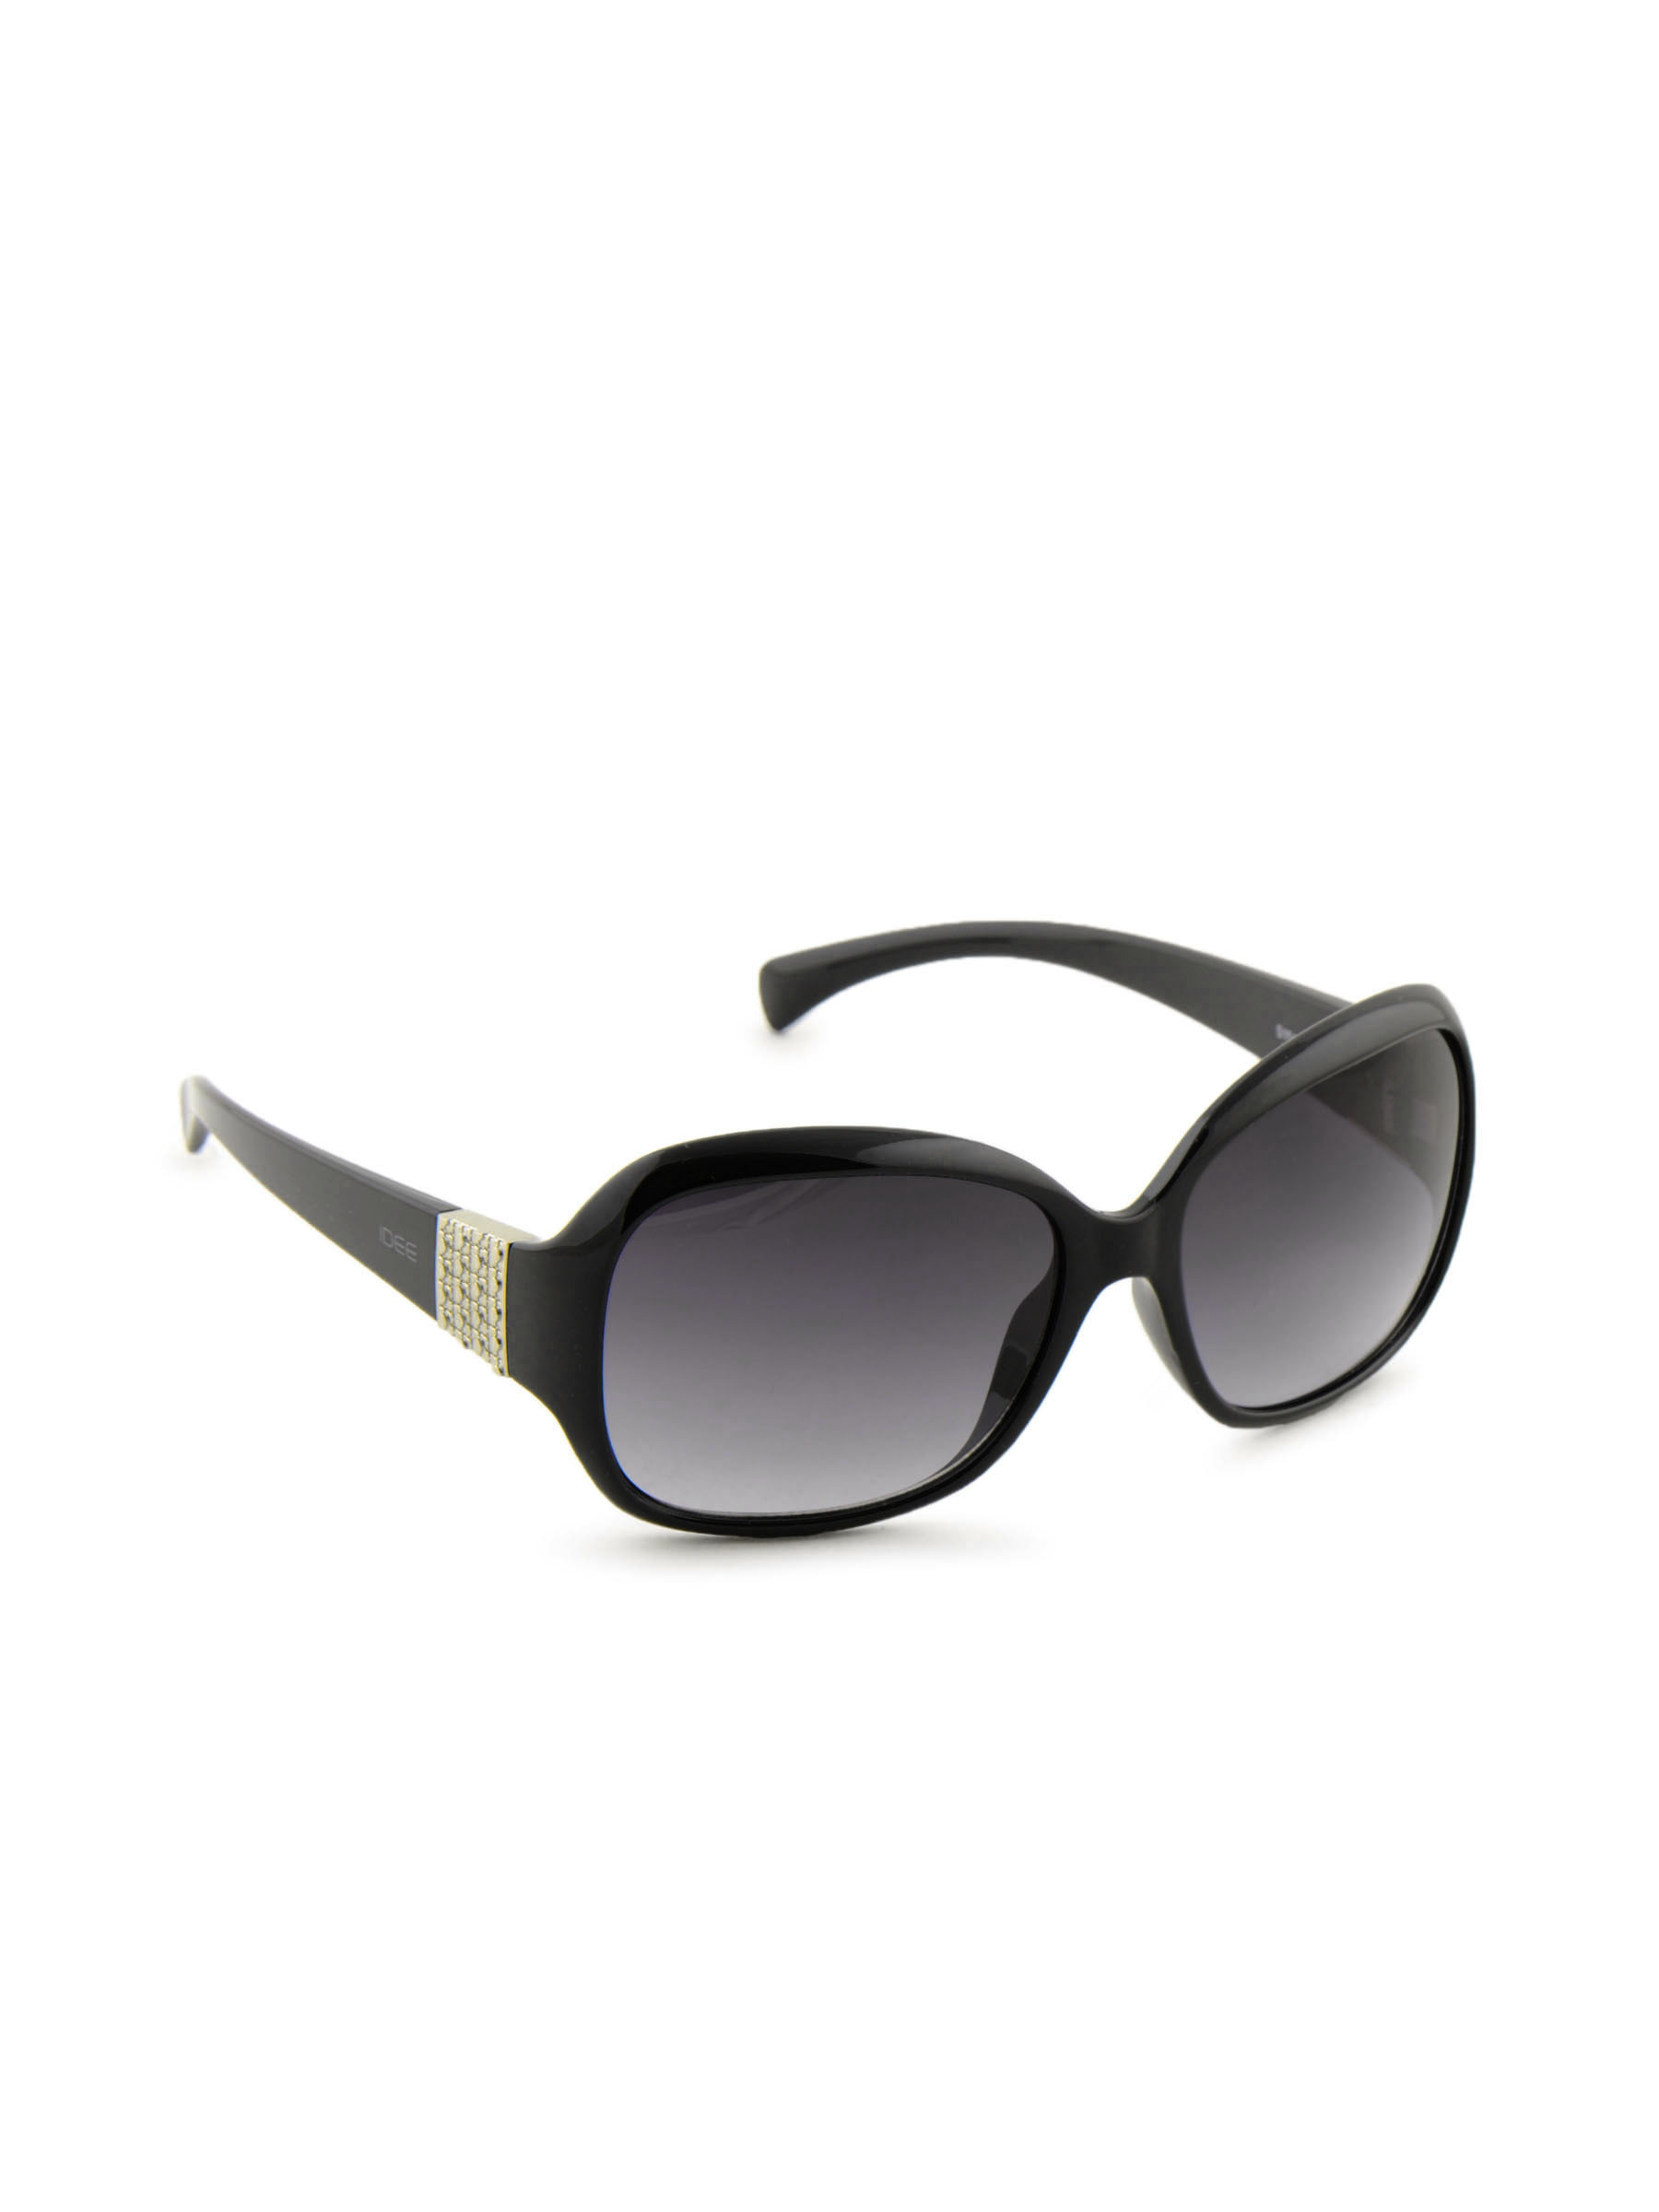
Idee Women Funky Eyewear Black Sunglasses
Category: Accessories / Eyewear / Sunglasses
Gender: Women
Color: Black
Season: Winter 2016
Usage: Casual